Cold fusion

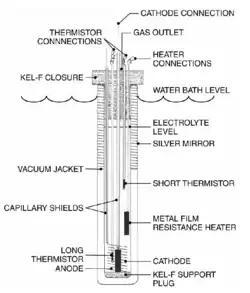
Diagram of an open-type calorimeter used at the New Hydrogen Energy Institute in Japan

Cold fusion is a hypothesized type of nuclear reaction that would occur at, or near, room temperature. It would contrast starkly with the "hot" fusion that is known to take place naturally within stars and artificially in hydrogen bombs and prototype fusion reactors under immense pressure and at temperatures of millions of degrees, and be distinguished from muon-catalyzed fusion. There is currently no accepted theoretical model that would allow cold fusion to occur.